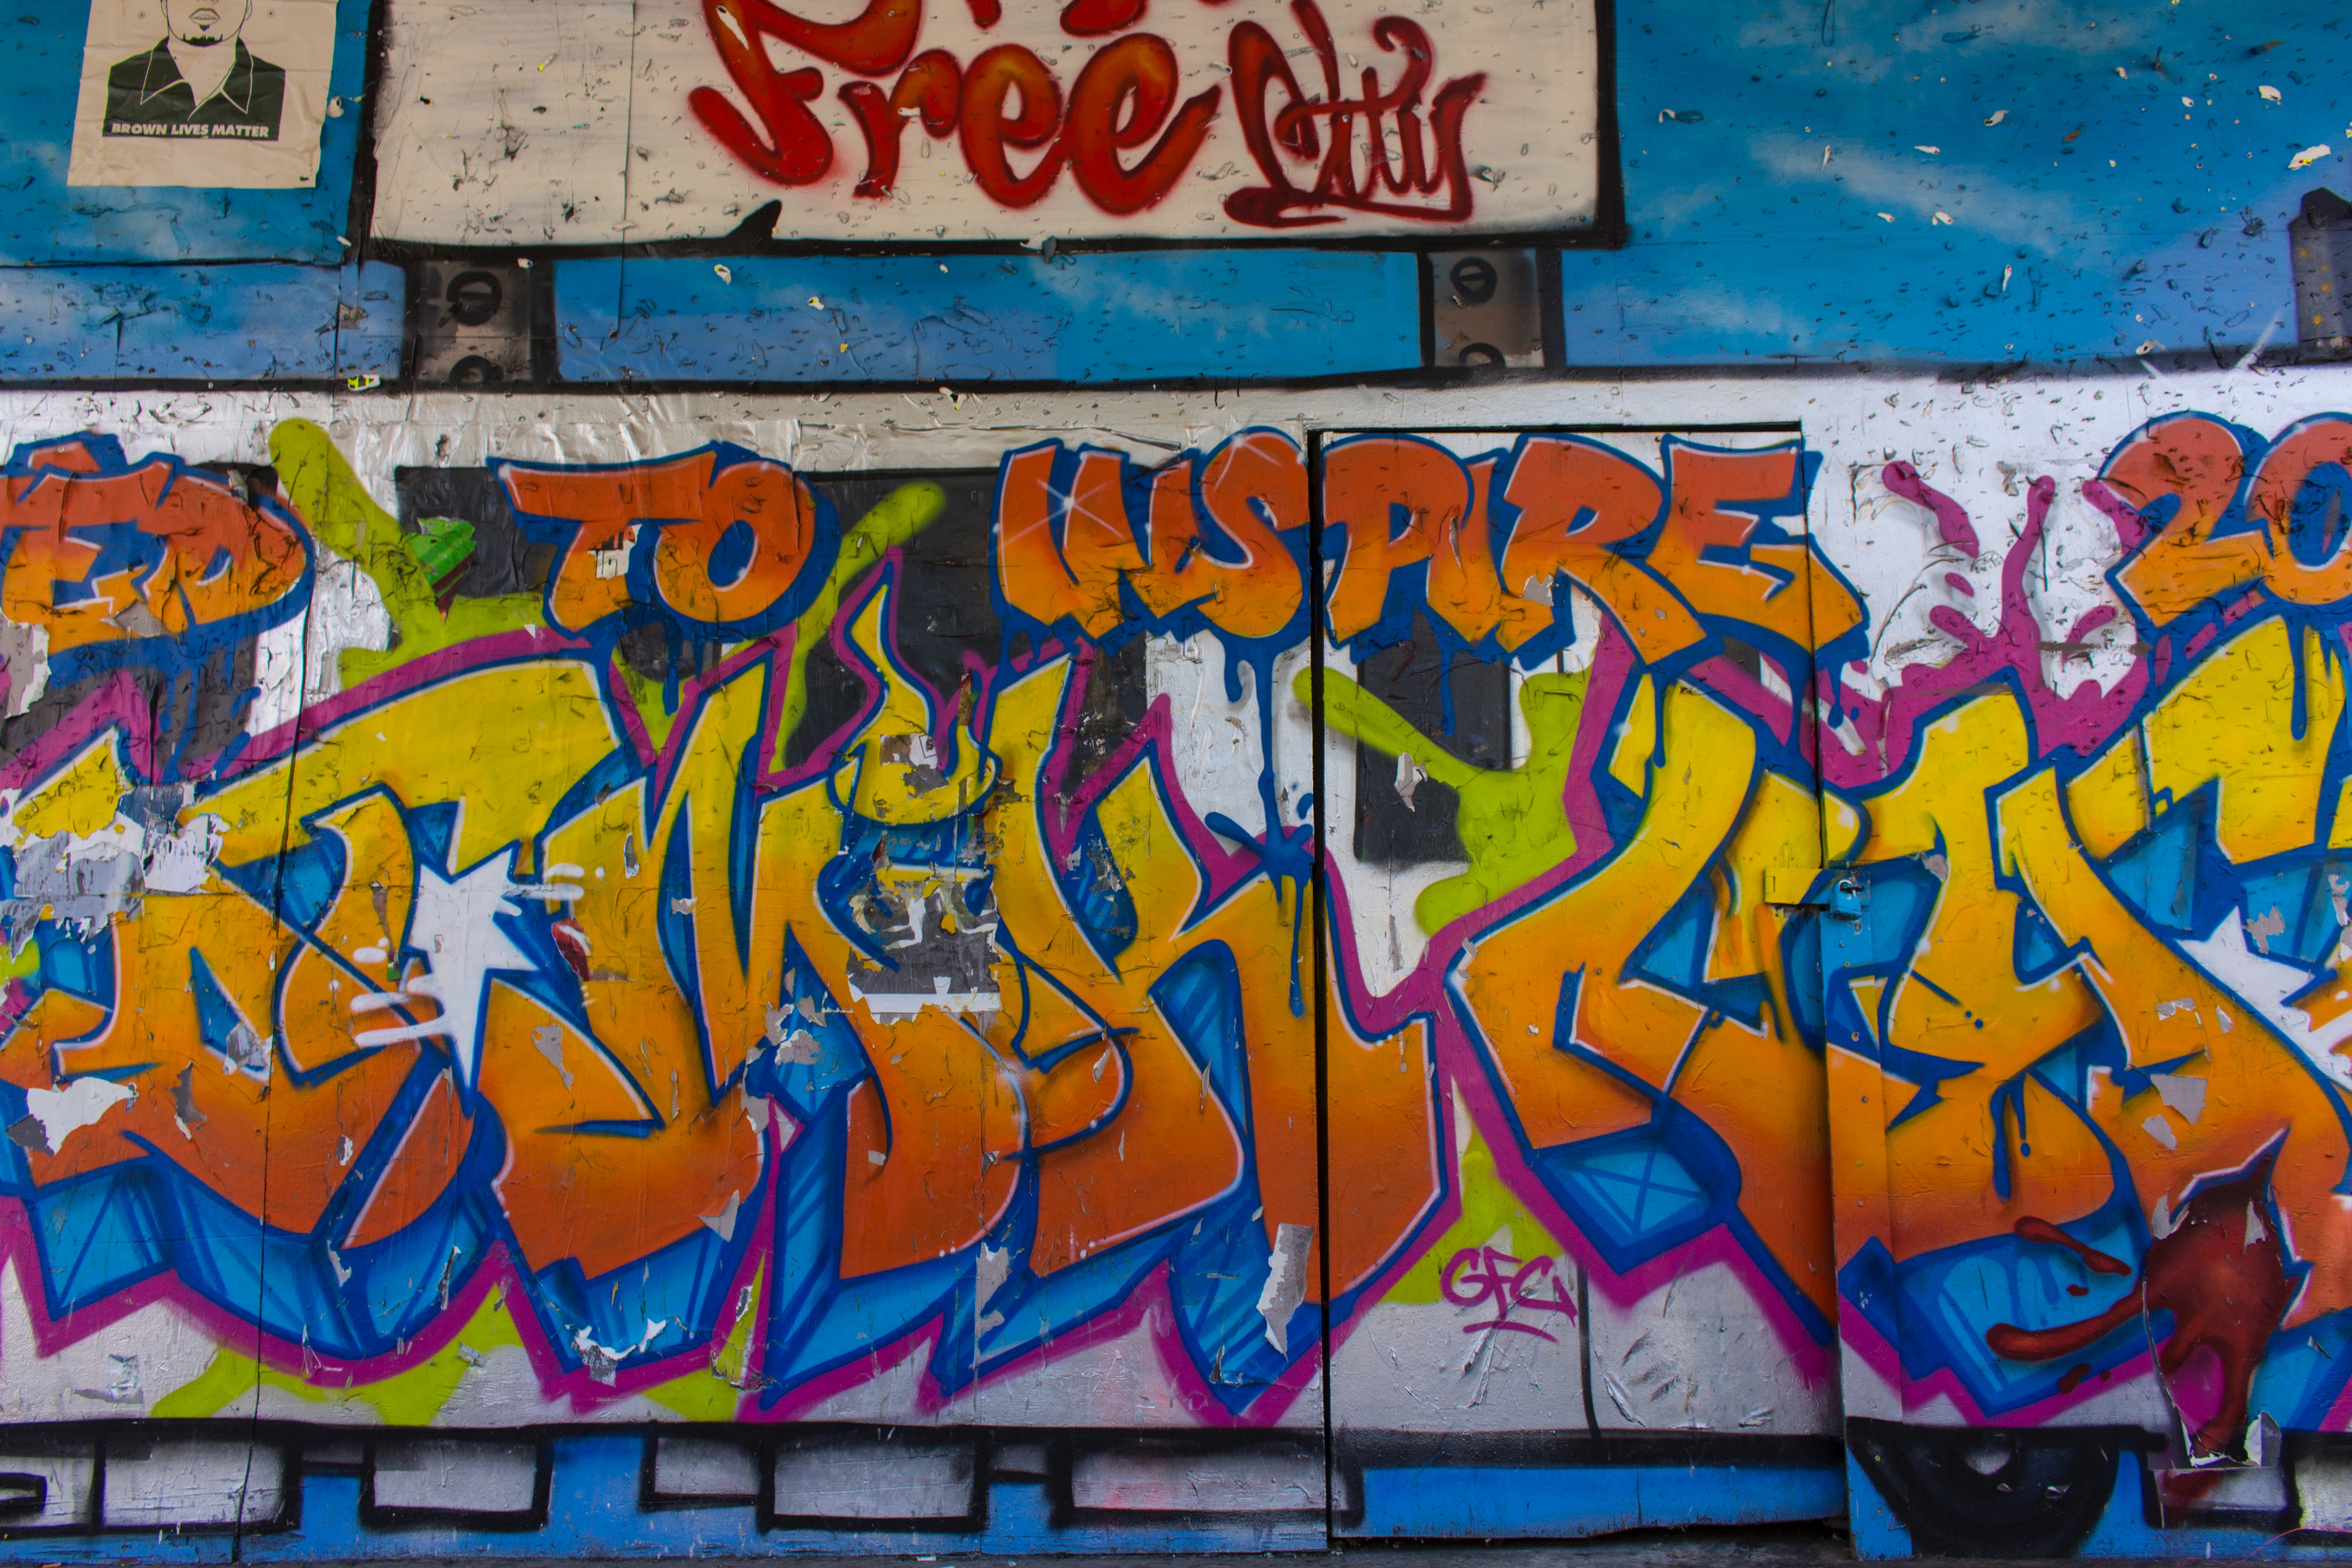
road, street, graffiti, street art, art, mural, urban area